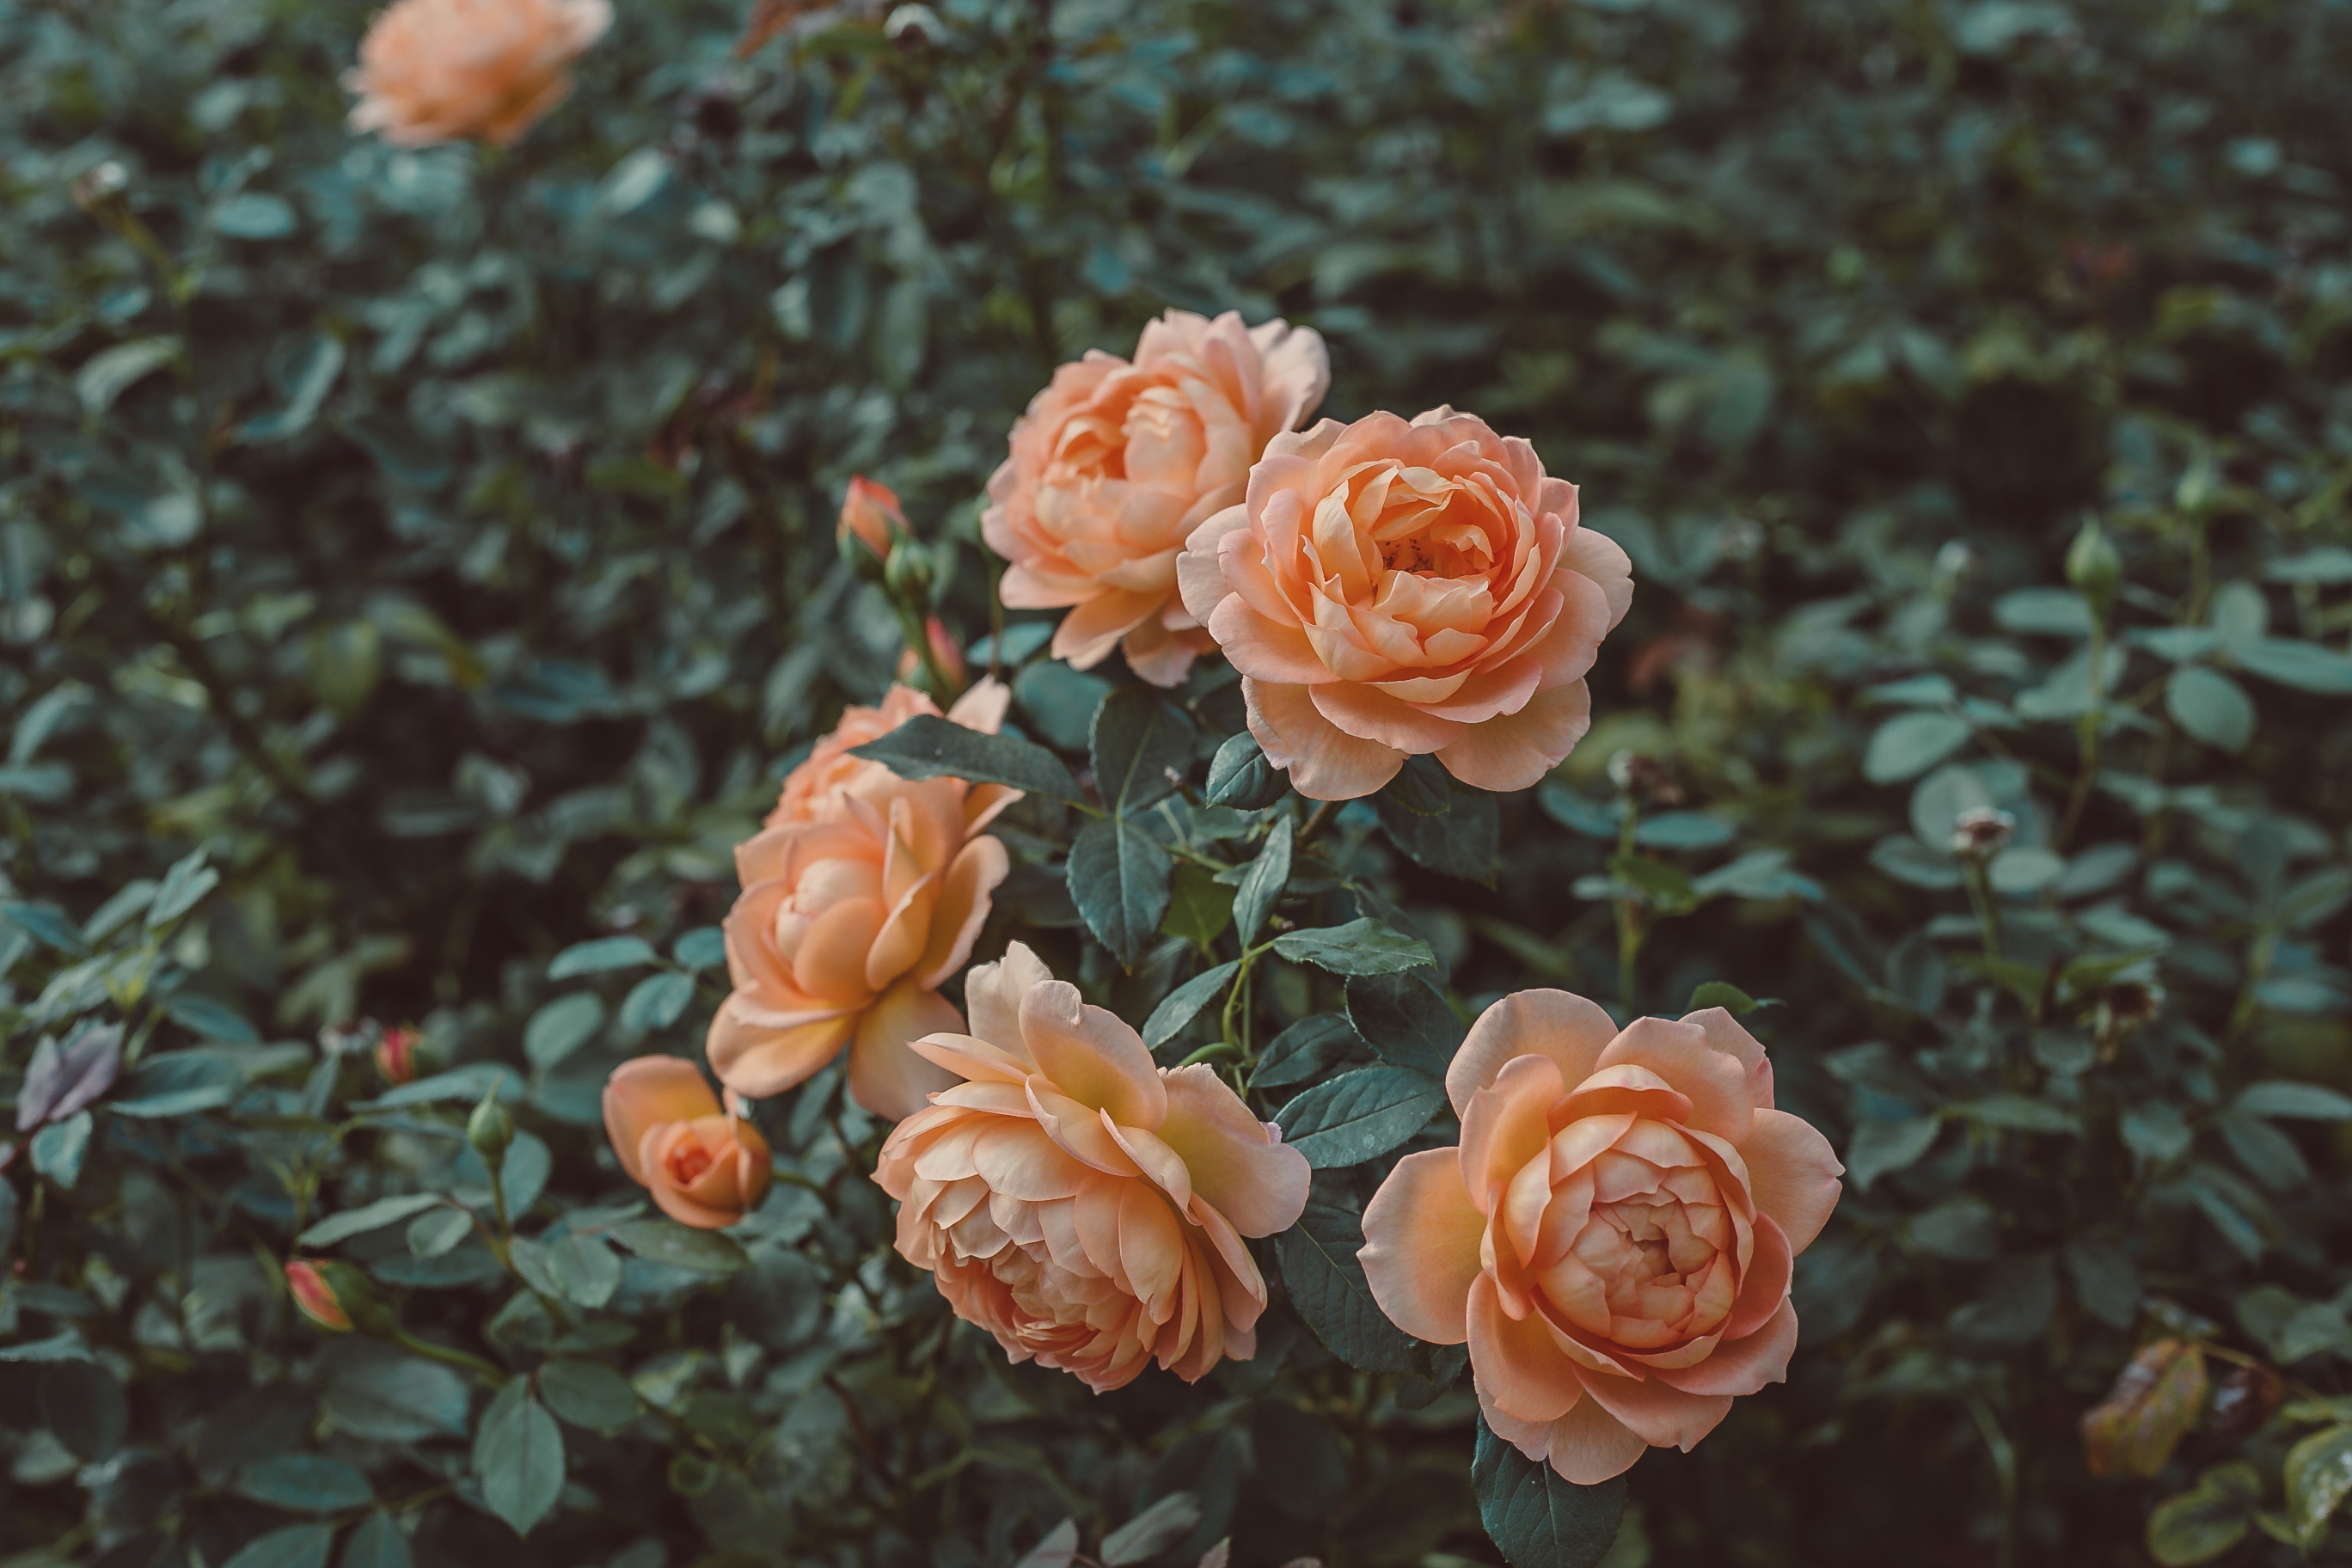
beautiful, beauty, bush, color, colour, flora, flower, flowers, garden, gardening, herb, love, perennial, pink, plant, rosa, rosaceae, rose, rose garden, spring, Julia child rose, garden roses, floribunda, rose family, petal, rosa centifolia, botany, flowering plant, leaf, china rose, rose order, rosa wichuraiana, Hybrid tea rose, camellia, burnet rose, shrub, still life, begonia, plant stem, peach, perennial plant